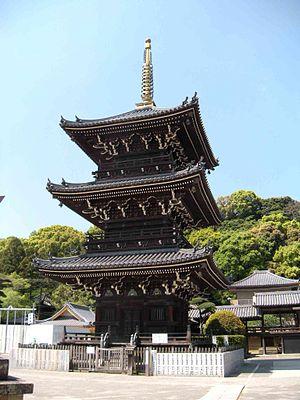
Kaizuka est une ville de la préfecture d'Osaka au Japon. Le mont Izumi Katsuragi occupe une partie du territoire de la ville.